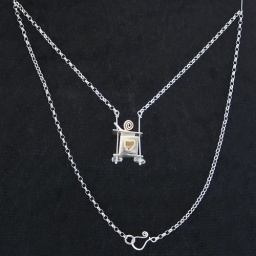
Box with opening lid in sterling silver and 14k gold with rock crystal. Snail on top is sterling silver and 9k red gold.